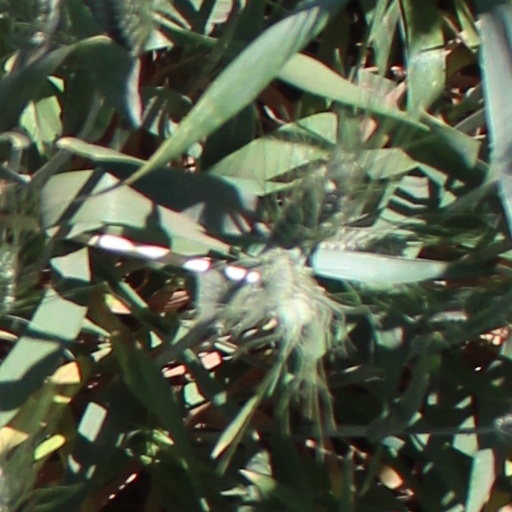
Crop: wheat